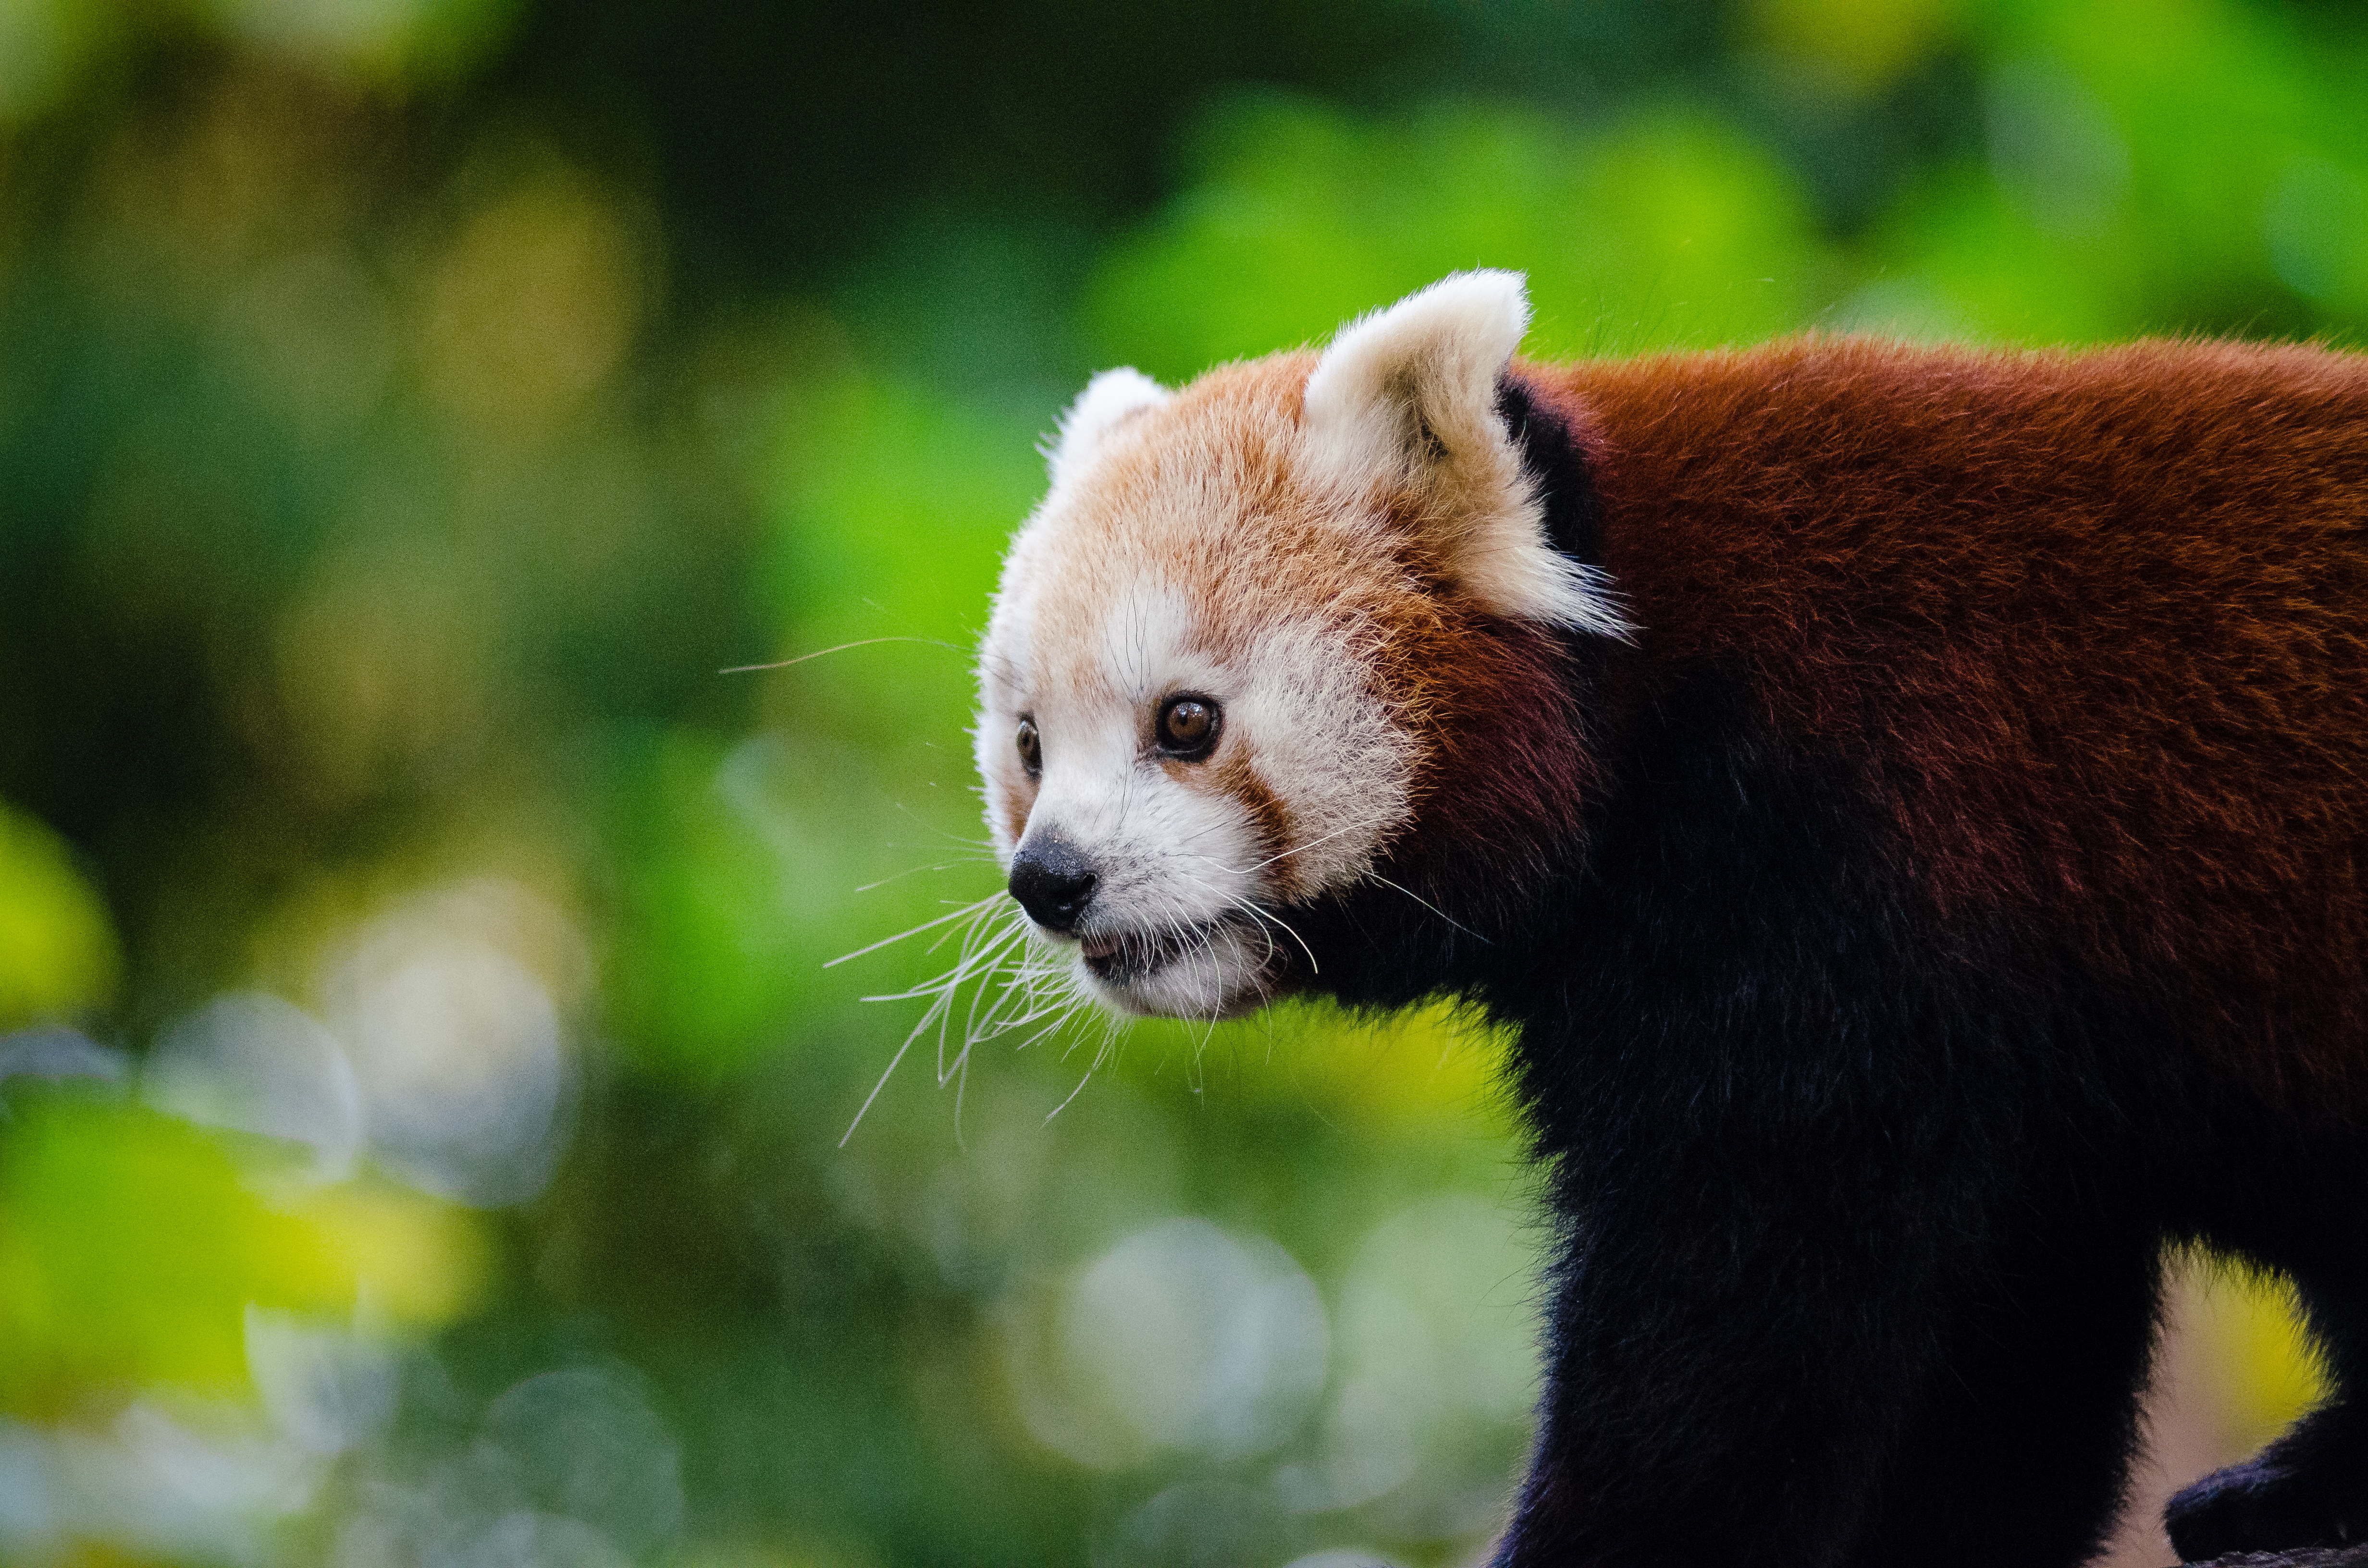
tree, nature, cold, winter, bokeh, vintage, sweet, feet, animal, cute, female, bear, wildlife, zoo, fur, orange, young, green, high, red, foot, mammal, nikon, fauna, red panda, panda, 2015, face, nose, whiskers, paw, tail, animals, ears, endangered, vertebrate, germany, deutschland, natur, paws, tier, iso, ss, fell, grn, gesicht, baum, adorable, bamboo, d7000, roter, kleiner, niedlich, sues, suess, species, bedrohte, tierart, tierpark, weiblich, jungtier, jung, ohren, schwanz, nase, bedroht, ailurus, fulgens, mozilla, firefox, wochenende, weekend, kalt, giant panda, carnivoran, dog breed group